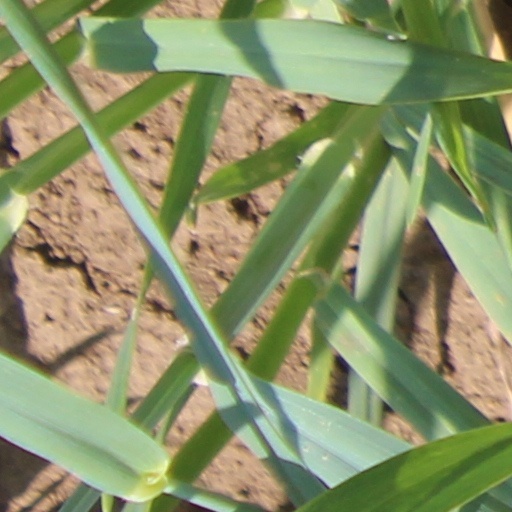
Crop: wheat